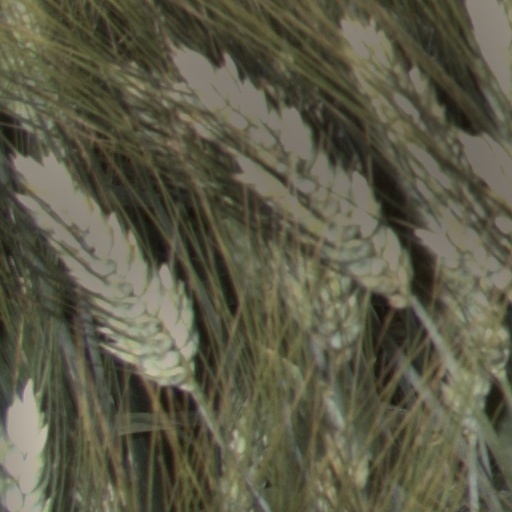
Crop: wheat